Battle of Dobro Pole

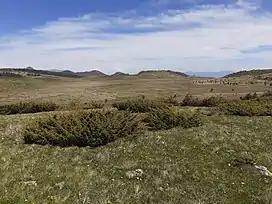
Dobro Pole plateau on Nidže mountain, where the battle and breakthrough took place

The 28 June 1914, assassination of Austro-Hungarian heir presumptive Archduke Franz Ferdinand precipitated Austria-Hungary's declaration of war against Serbia. The conflict quickly attracted the involvement of all major European countries, pitting the Central Powers against the Entente coalition, and starting World War I.